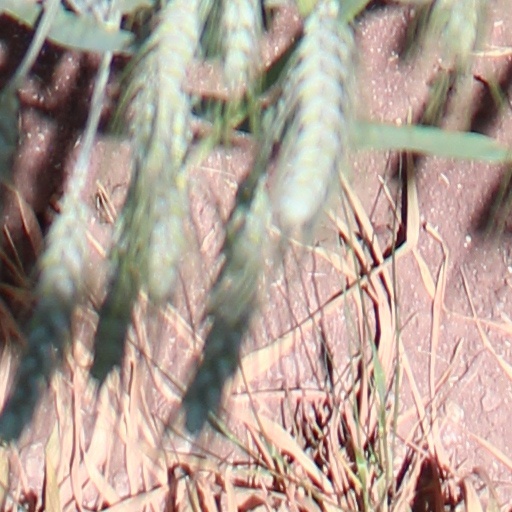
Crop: wheat